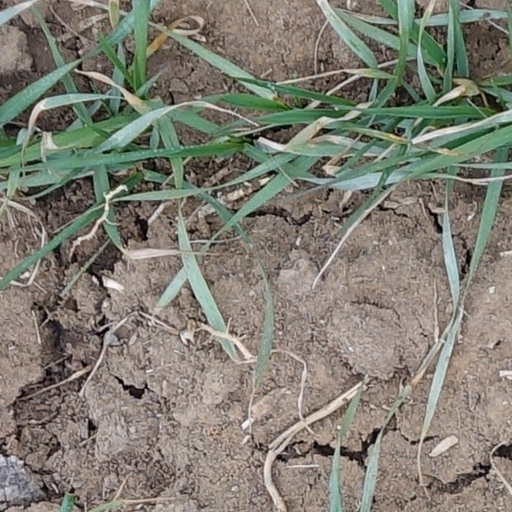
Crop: wheat